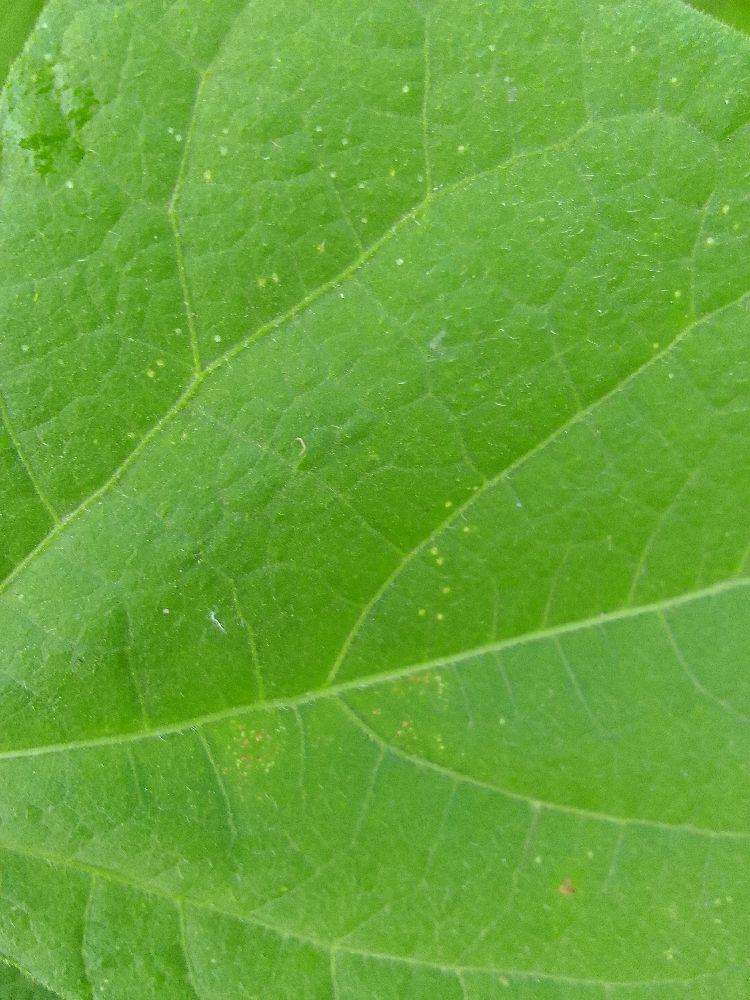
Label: healthy